David Gilhooly

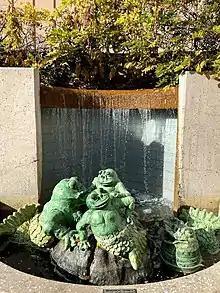
"Merfrog Family" (1978) public fountain by David Gilhooly

David Gilhooly (also known as David James Gilhooly III; April 15, 1943 – August 21, 2013) was an American ceramicist, sculptor, painter, printmaker, and professor. He is best known for pioneering the Funk art movement. He made a series of ceramic frogs called "FrogWorld", as well as ceramic food, planets, and other creatures.